Sampling (statistics)

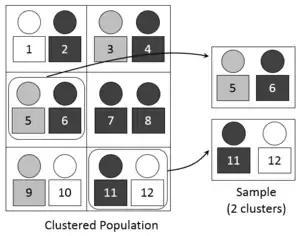
A visual representation of selecting a random sample using the cluster sampling technique

Sometimes it is more cost-effective to select respondents in groups ('clusters'). Sampling is often clustered by geography, or by time periods. (Nearly all samples are in some sense 'clustered' in time – although this is rarely taken into account in the analysis.) For instance, if surveying households within a city, we might choose to select 100 city blocks and then interview every household within the selected blocks.